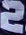
Number: 2